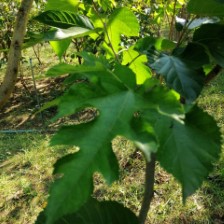
Variety: RedKing